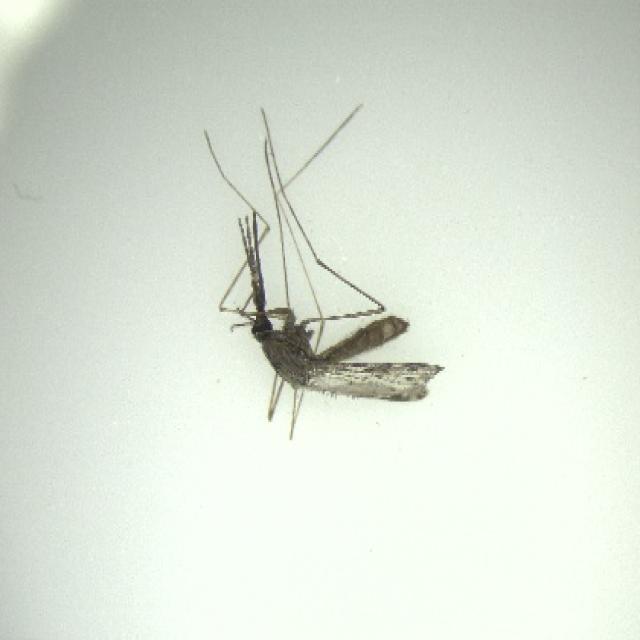
Species: anopheles_sinensis